Lyulka AL-21

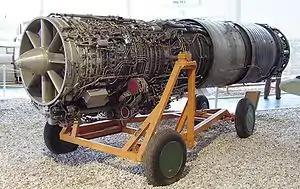
Lyulka AL-21F3 engine, Airforce Museum of the Bundeswehr; Berlin-Gatow

The Lyulka AL-21 is an axial flow turbojet engine created by the Soviet Design Bureau named for its chief designer Arkhip Lyulka.